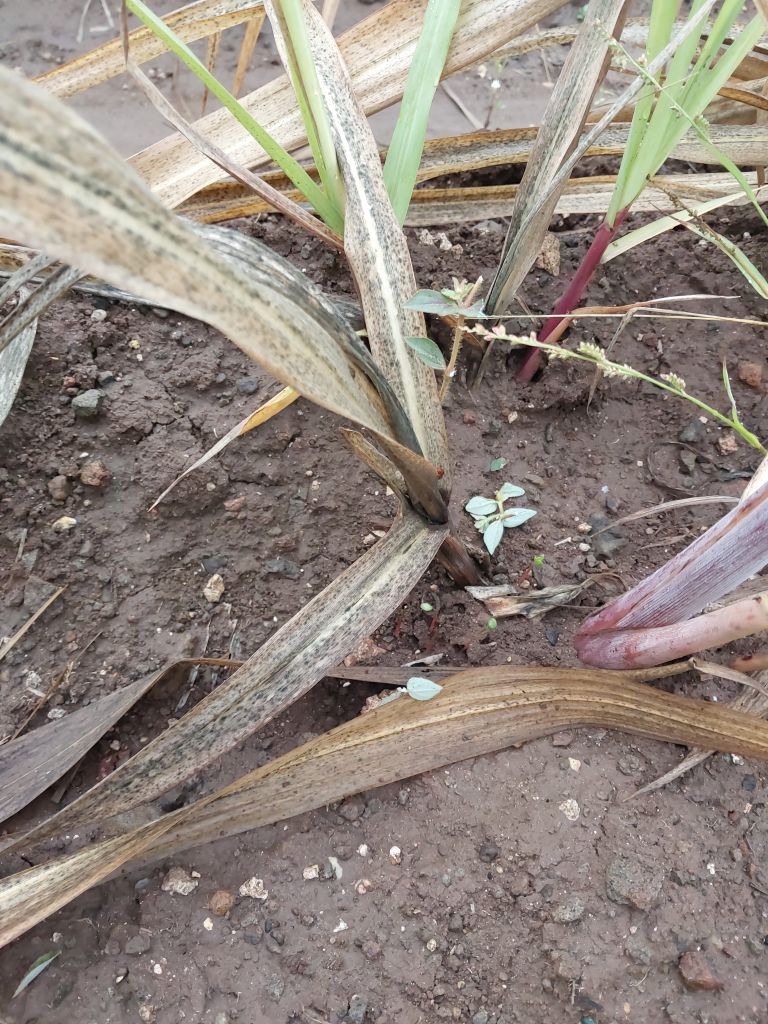
Label: Sett Rot